Catherine Caughey

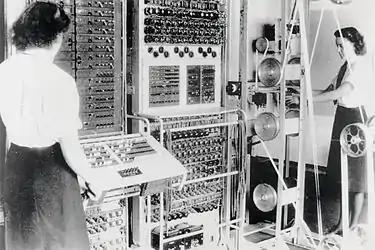
The Colossus computer, as operated by Catherine Caughey at Bletchley Park during World War II

Harvey was called up for war service in 1943. After thorough interviewing and testing, she was chosen to work as a "Wren" in the Women's Royal Naval Service (WRNS), allocated to "Special Duties X" at Bletchley Park. Here from early 1944, she worked in the "Newmanry" (named after Max Newman) using the Colossus computers for deciphering German High Command messages. Later she was responsible for the teleprinter room in the Newmanry, where Tunny (Lorenz cipher) messages were received from the main intercept station located in Kent.